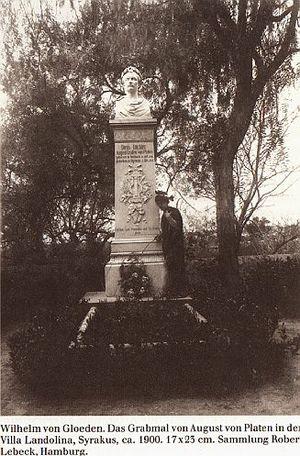
August von Platen, né le 24 octobre 1796 à Ansbach et mort le 5 décembre 1835 à Syracuse, est un poète lyrique et dramaturge allemand. Appartenant au courant romantique allemand, ses journaux intimes révèlent une âme passionnée éprise d'idéal et une sensibilité exacerbée, profondément influencées par la Méditerranée et l'Orient.